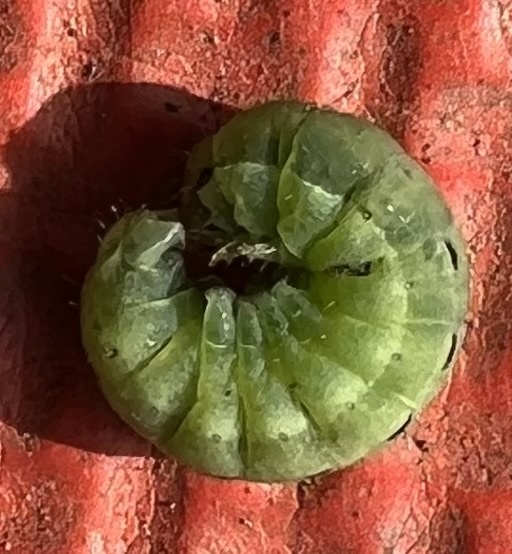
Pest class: cutworms